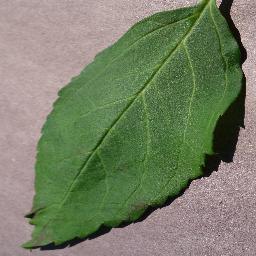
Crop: cherry
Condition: (including_sour)_healthy